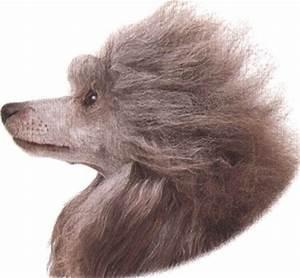
dog